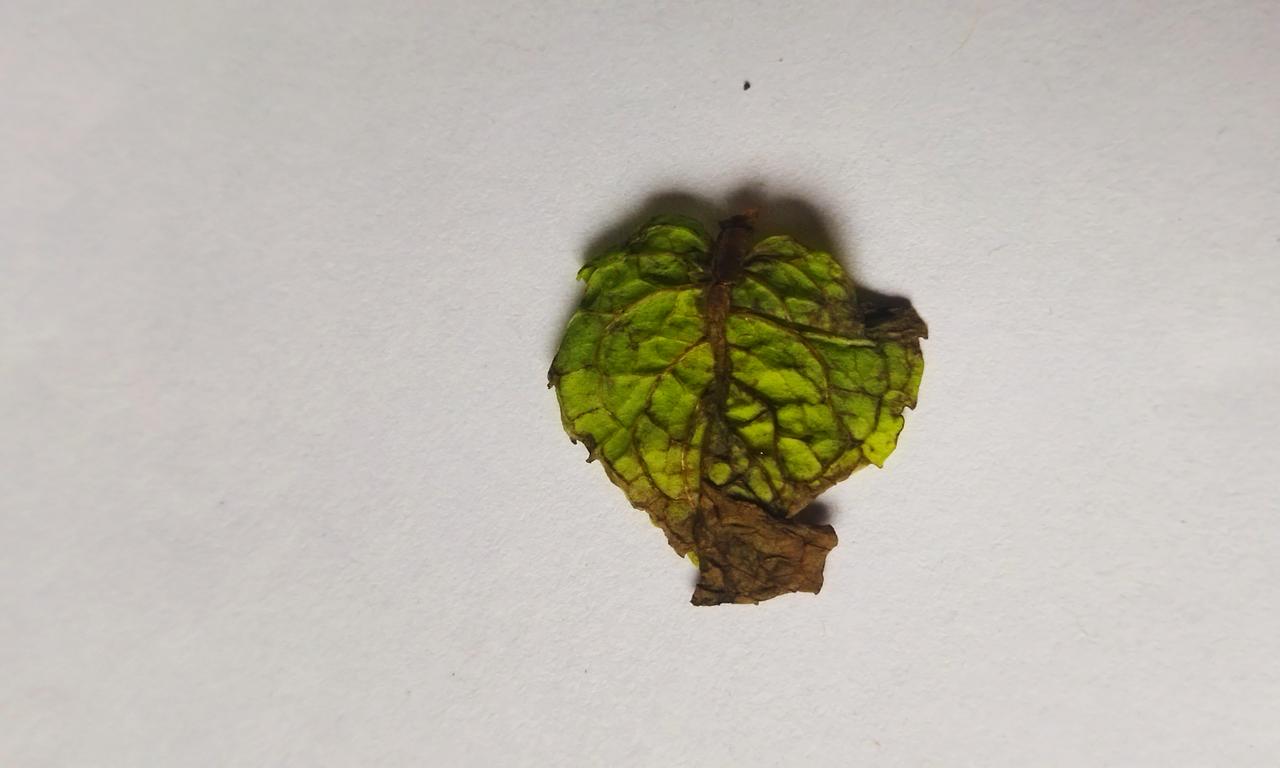
Label: Spoiled